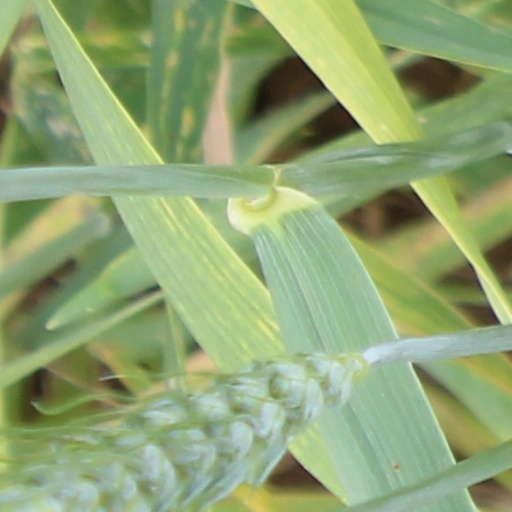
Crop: wheat